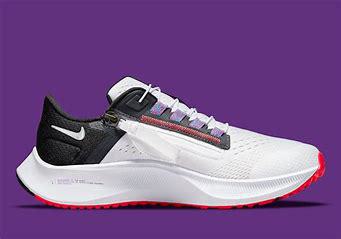
Brand: Nike
Model: College Air Zoom Pegasus 38